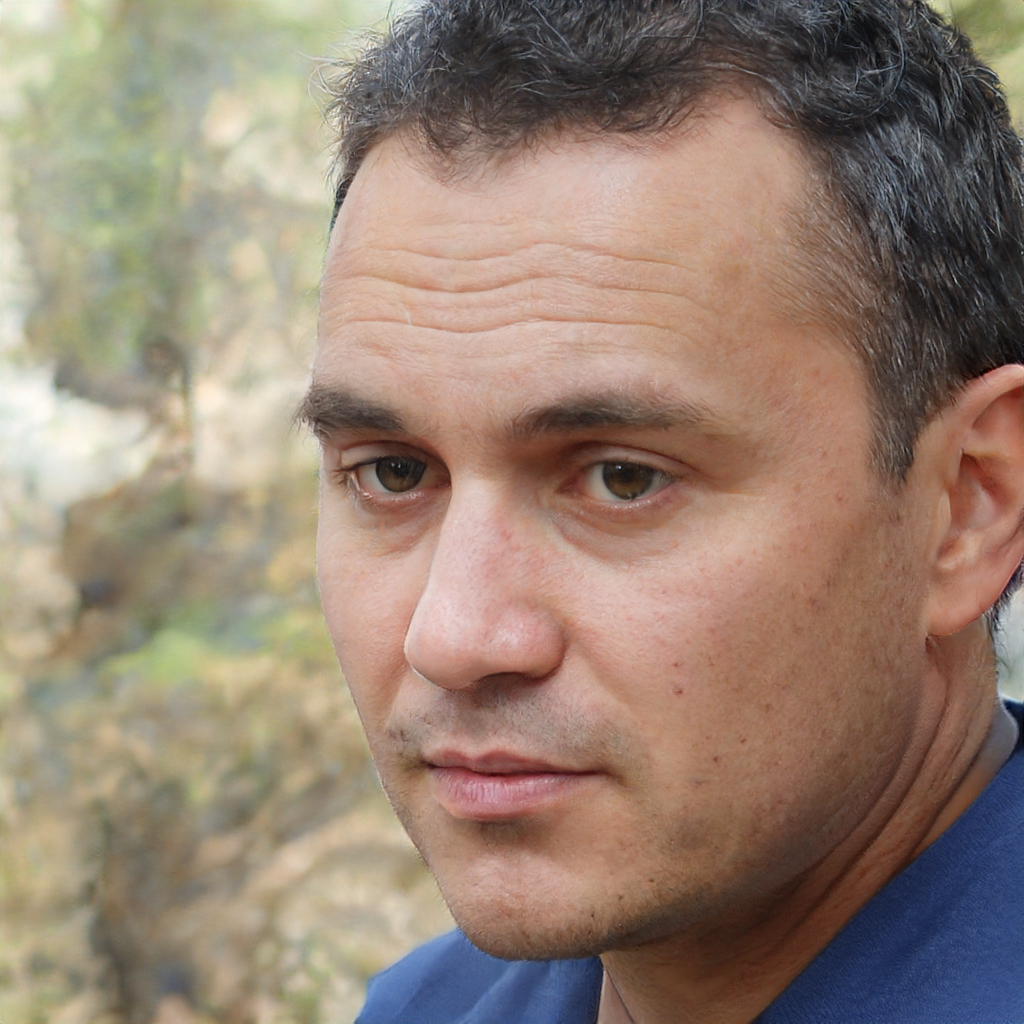
Gender: Male